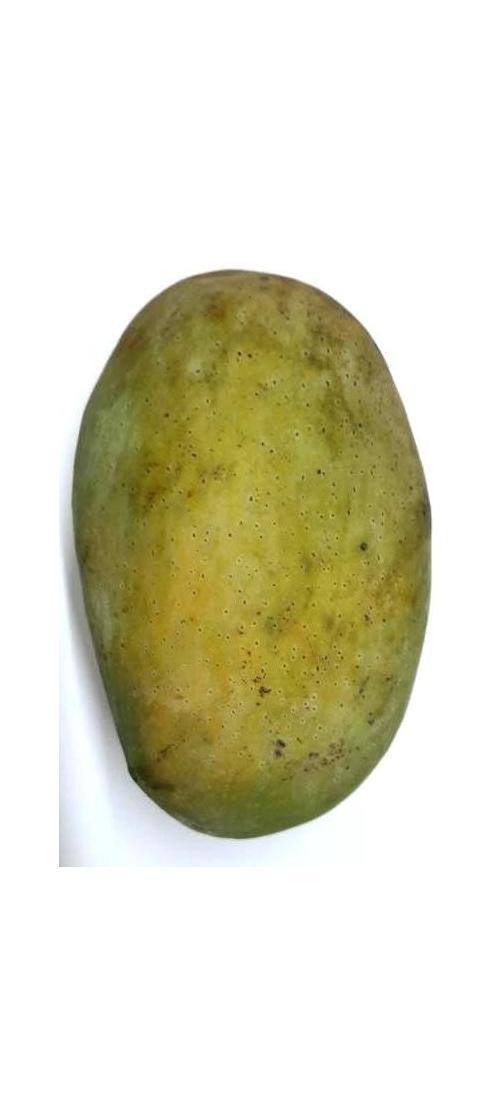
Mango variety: Fazli Classic